Rugby, New South Wales

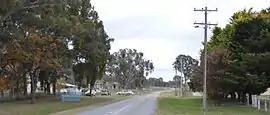
Narrawa Road, the main street of Rugby

Rugby is a village in the Southern Tablelands region of New South Wales, Australia. The village is in the Hilltops Council local government area, south west of the state capital, Sydney, and north of the national capital, Canberra.